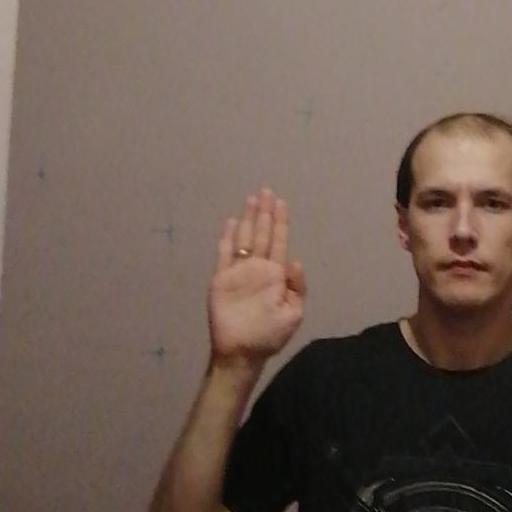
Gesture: stop